N. G. Ranga

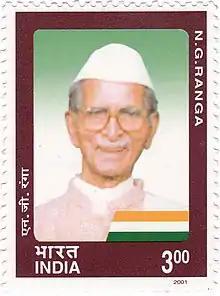
N. G. Ranga on postage stamp - 2001

"Acharya" Gogineni Ranga Nayukulu (7 November 1900 – 9 June 1995), also known as N. G. Ranga, was an Indian freedom fighter, classical liberal, parliamentarian and farmers' leader. He was the founding president of the Swatantra Party, and an exponent of the peasant philosophy. He received the Padma Vibhushan award for his contributions to the Peasant Movement. N.G. Ranga served in the Indian Parliament for six decades, from 1930 to 1991.